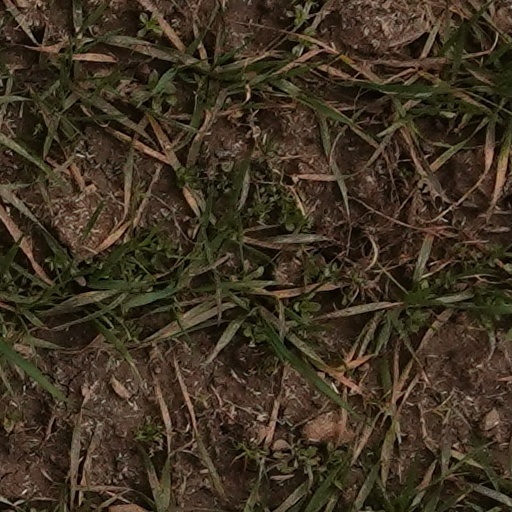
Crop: wheat